New York State Route 18

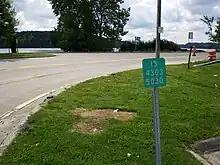
August 2009 photo of a reference marker for NY 18 on NY 590 in Irondequoit

NY 18 was rerouted between Lewiston and Youngstown on January 1, 1949, to follow a more inland highway through western Niagara County. The former routing of NY 18 alongside the Niagara River was redesignated as NY 18F. To the east in Rochester, NY 18 was realigned in the early 1950s to follow East Ridge Road east to the then-southern terminus of the Sea Breeze Expressway. The route turned north, following the highway to its end at Culver Road, where it rejoined its pre-expressway alignment. The western terminus of NY 18 was moved north to its present location in Lewiston on January 1, 1962, eliminating the three lengthy overlaps that existed between Pennsylvania and Lewiston. The lone independent portion of NY 18 south of Lewiston was renumbered NY 353.